Round Rock Public Library

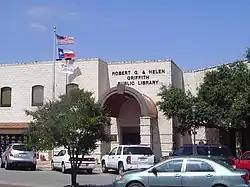
Old Round Rock Public Library building

The original library building stands on a corner lot on the Main Street in downtown Round Rock, the site of the Sam Bass shootout of 1878. The library's plot of land has been used by a variety of business and by the City of Round Rock.